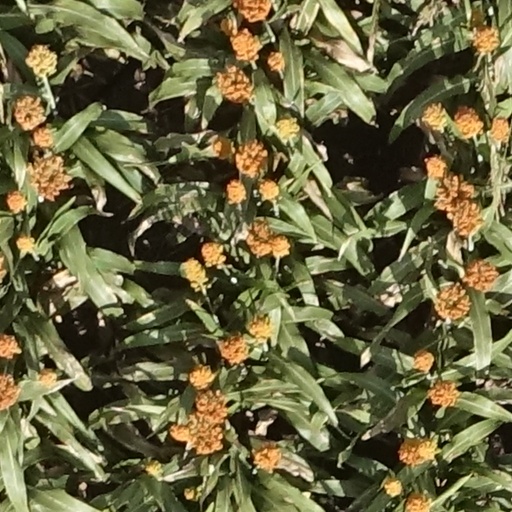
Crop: sorghum